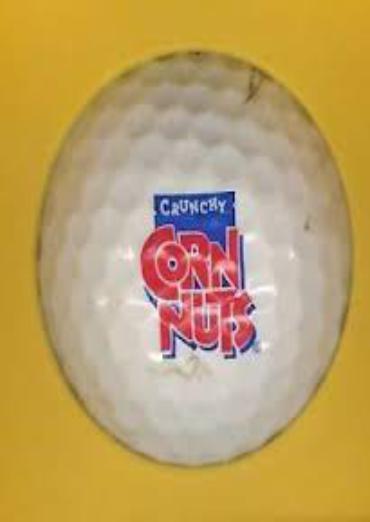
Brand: cornnuts
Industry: Food